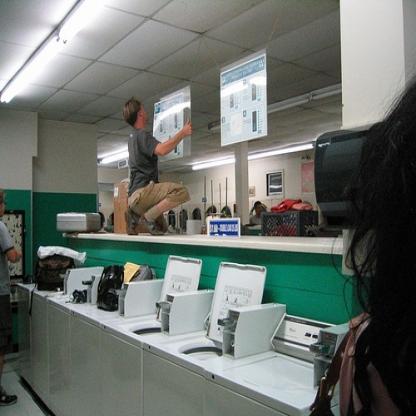
Scene: Indoor